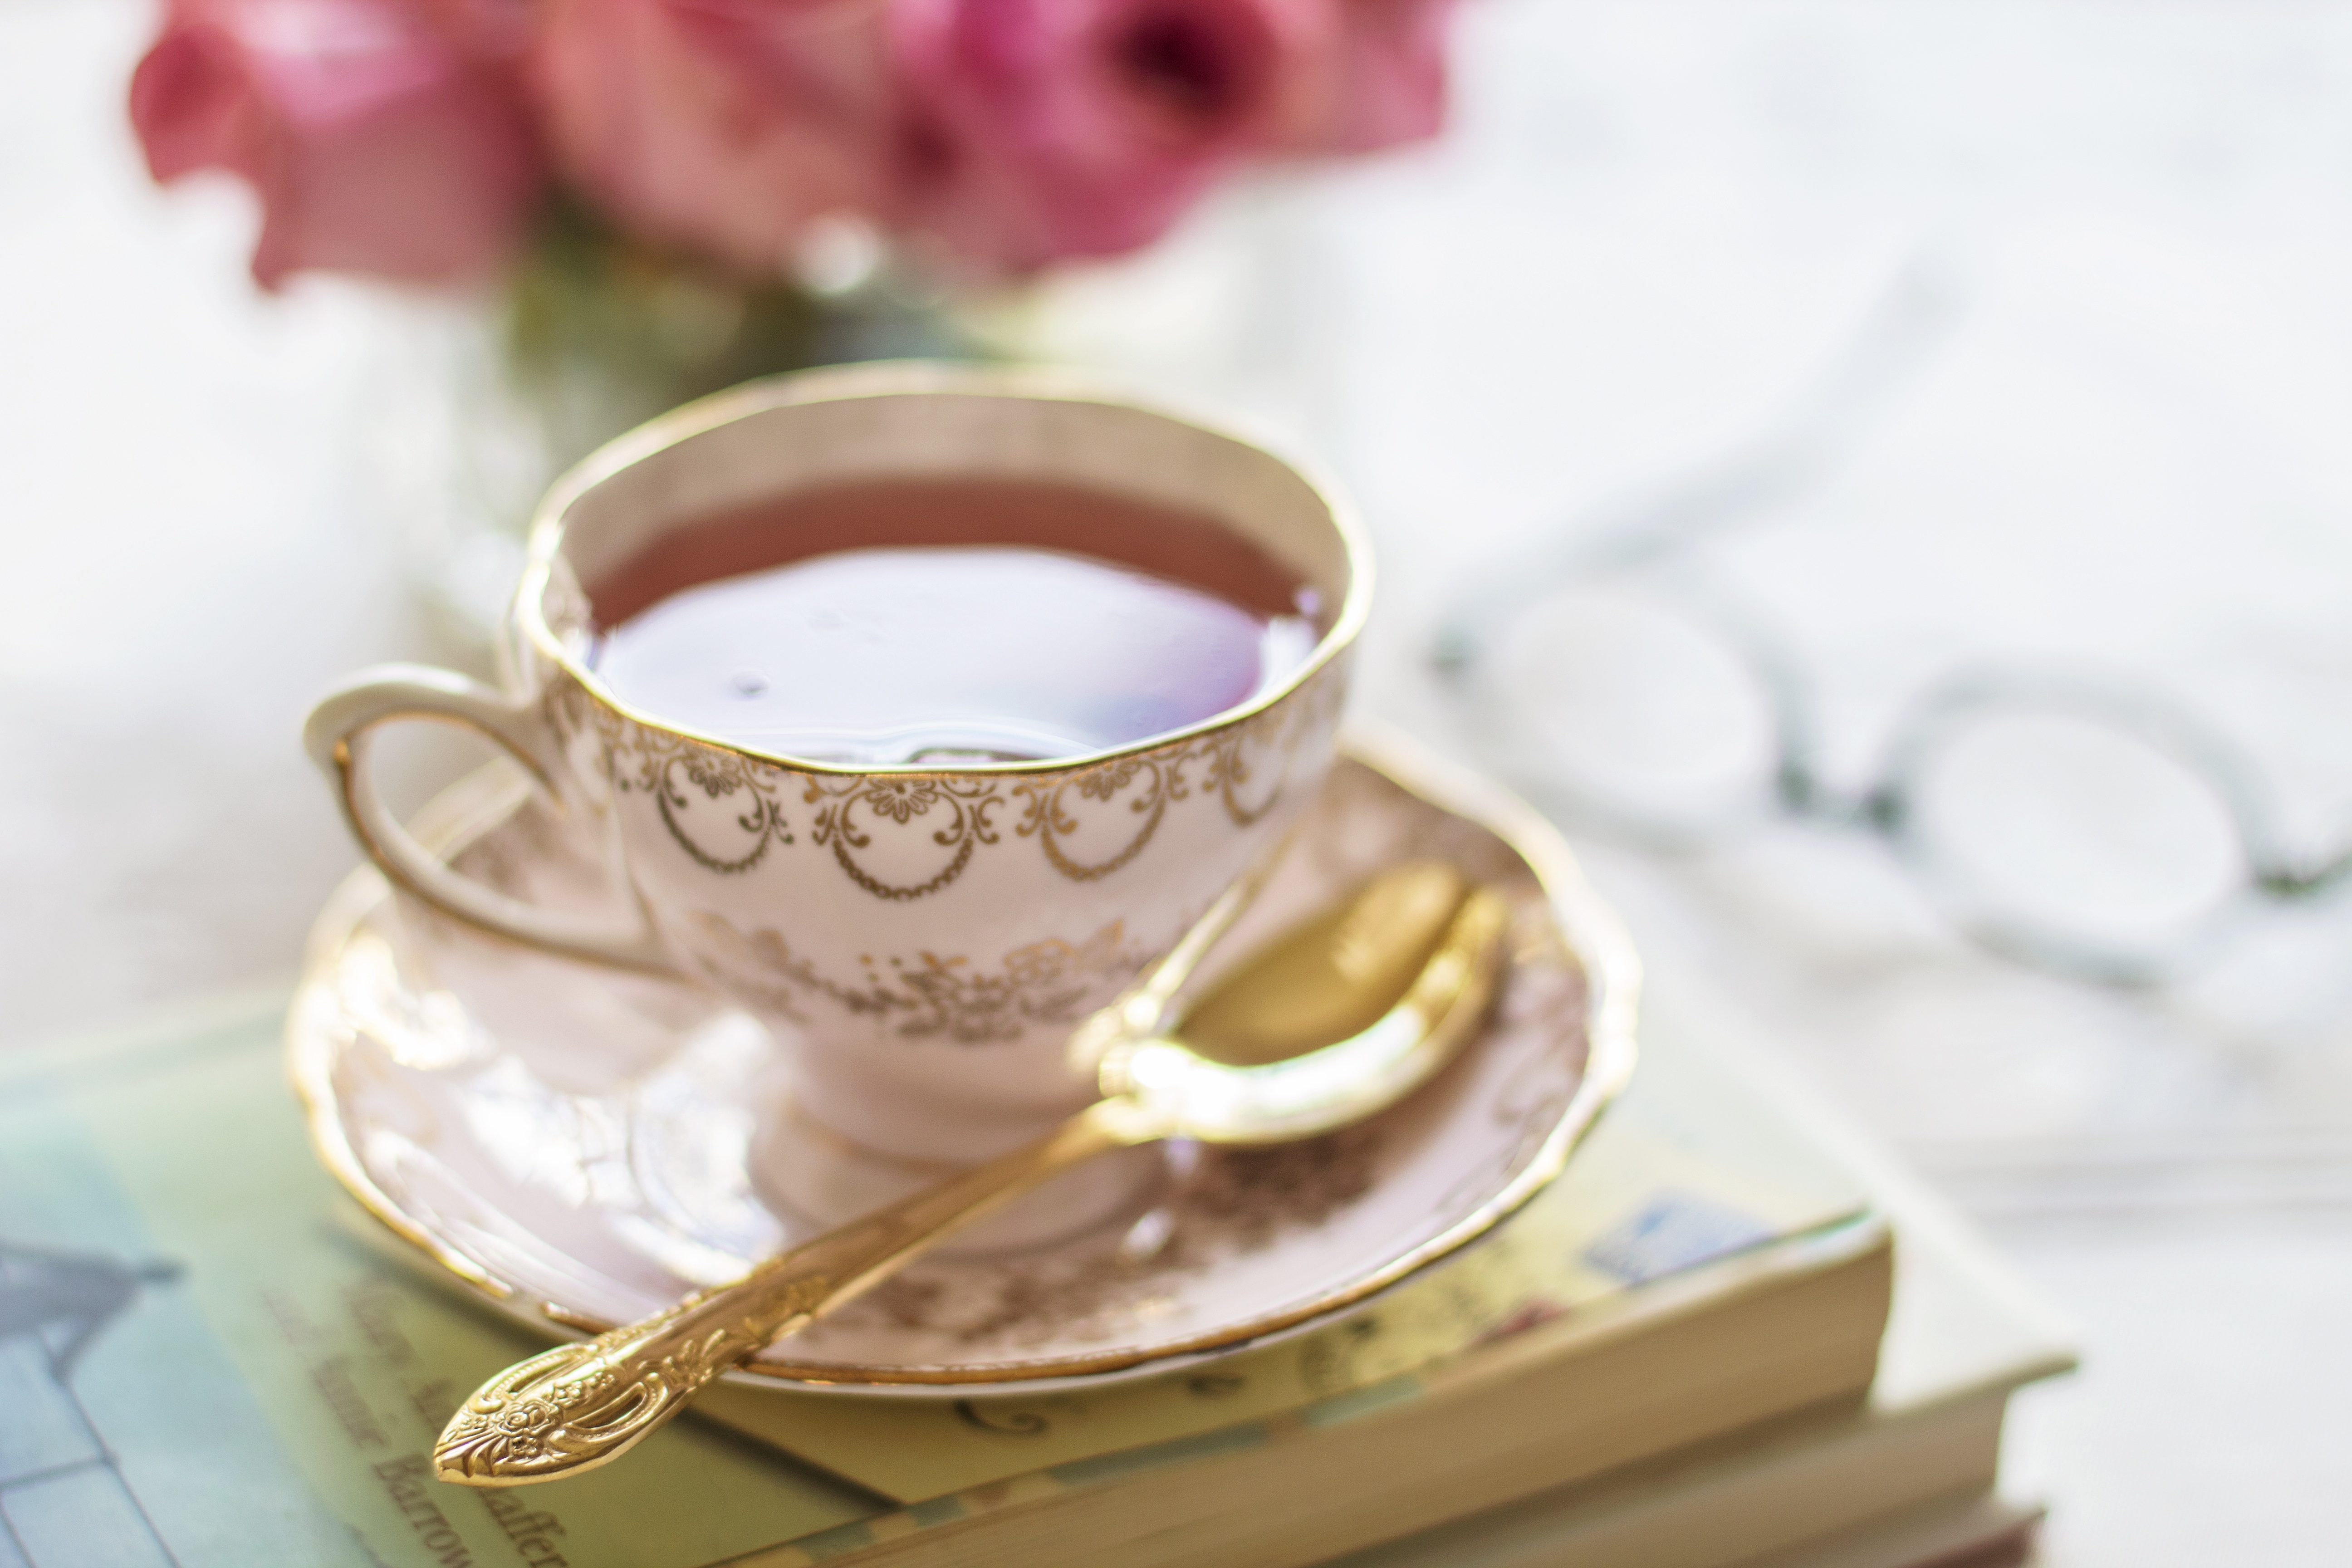
table, novel, sunshine, vintage, tea, reading, cup, food, spring, produce, beverage, drink, pink, breakfast, coffee cup, delicious, feminine, teacup, gold, lovely, books, glasses, hot, refreshment, beautiful, easter, brunch, flavor, mother's day, sweetest day, vintage china, spoon saucer